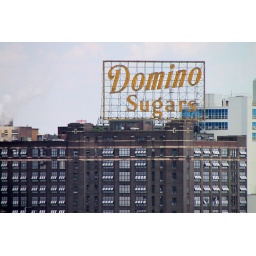
Giant neon sign at the Domino Sugar plant in Baltimore, MD, viewed from Federal Hill.